GER Class 527

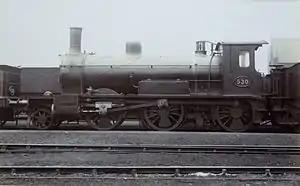
Class 527 No. 530

The GER Class 527 was a class of fifteen 2-6-0 steam tender locomotives designed by William Adams for the Great Eastern Railway (GER). This was the last design that Adams prepared for the GER, although they did not enter service until his successor Massey Bromley had taken office and incorporated some modifications to the design.